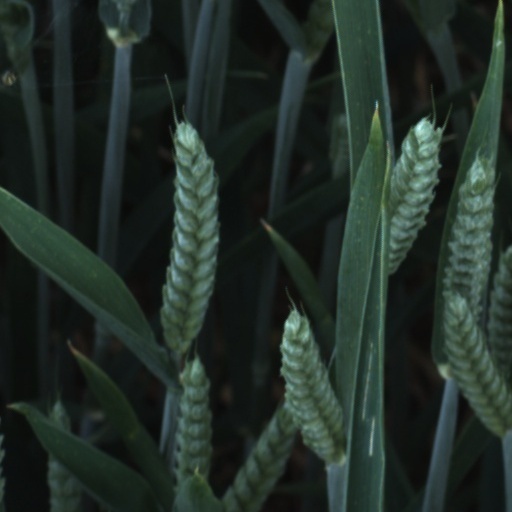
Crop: wheat